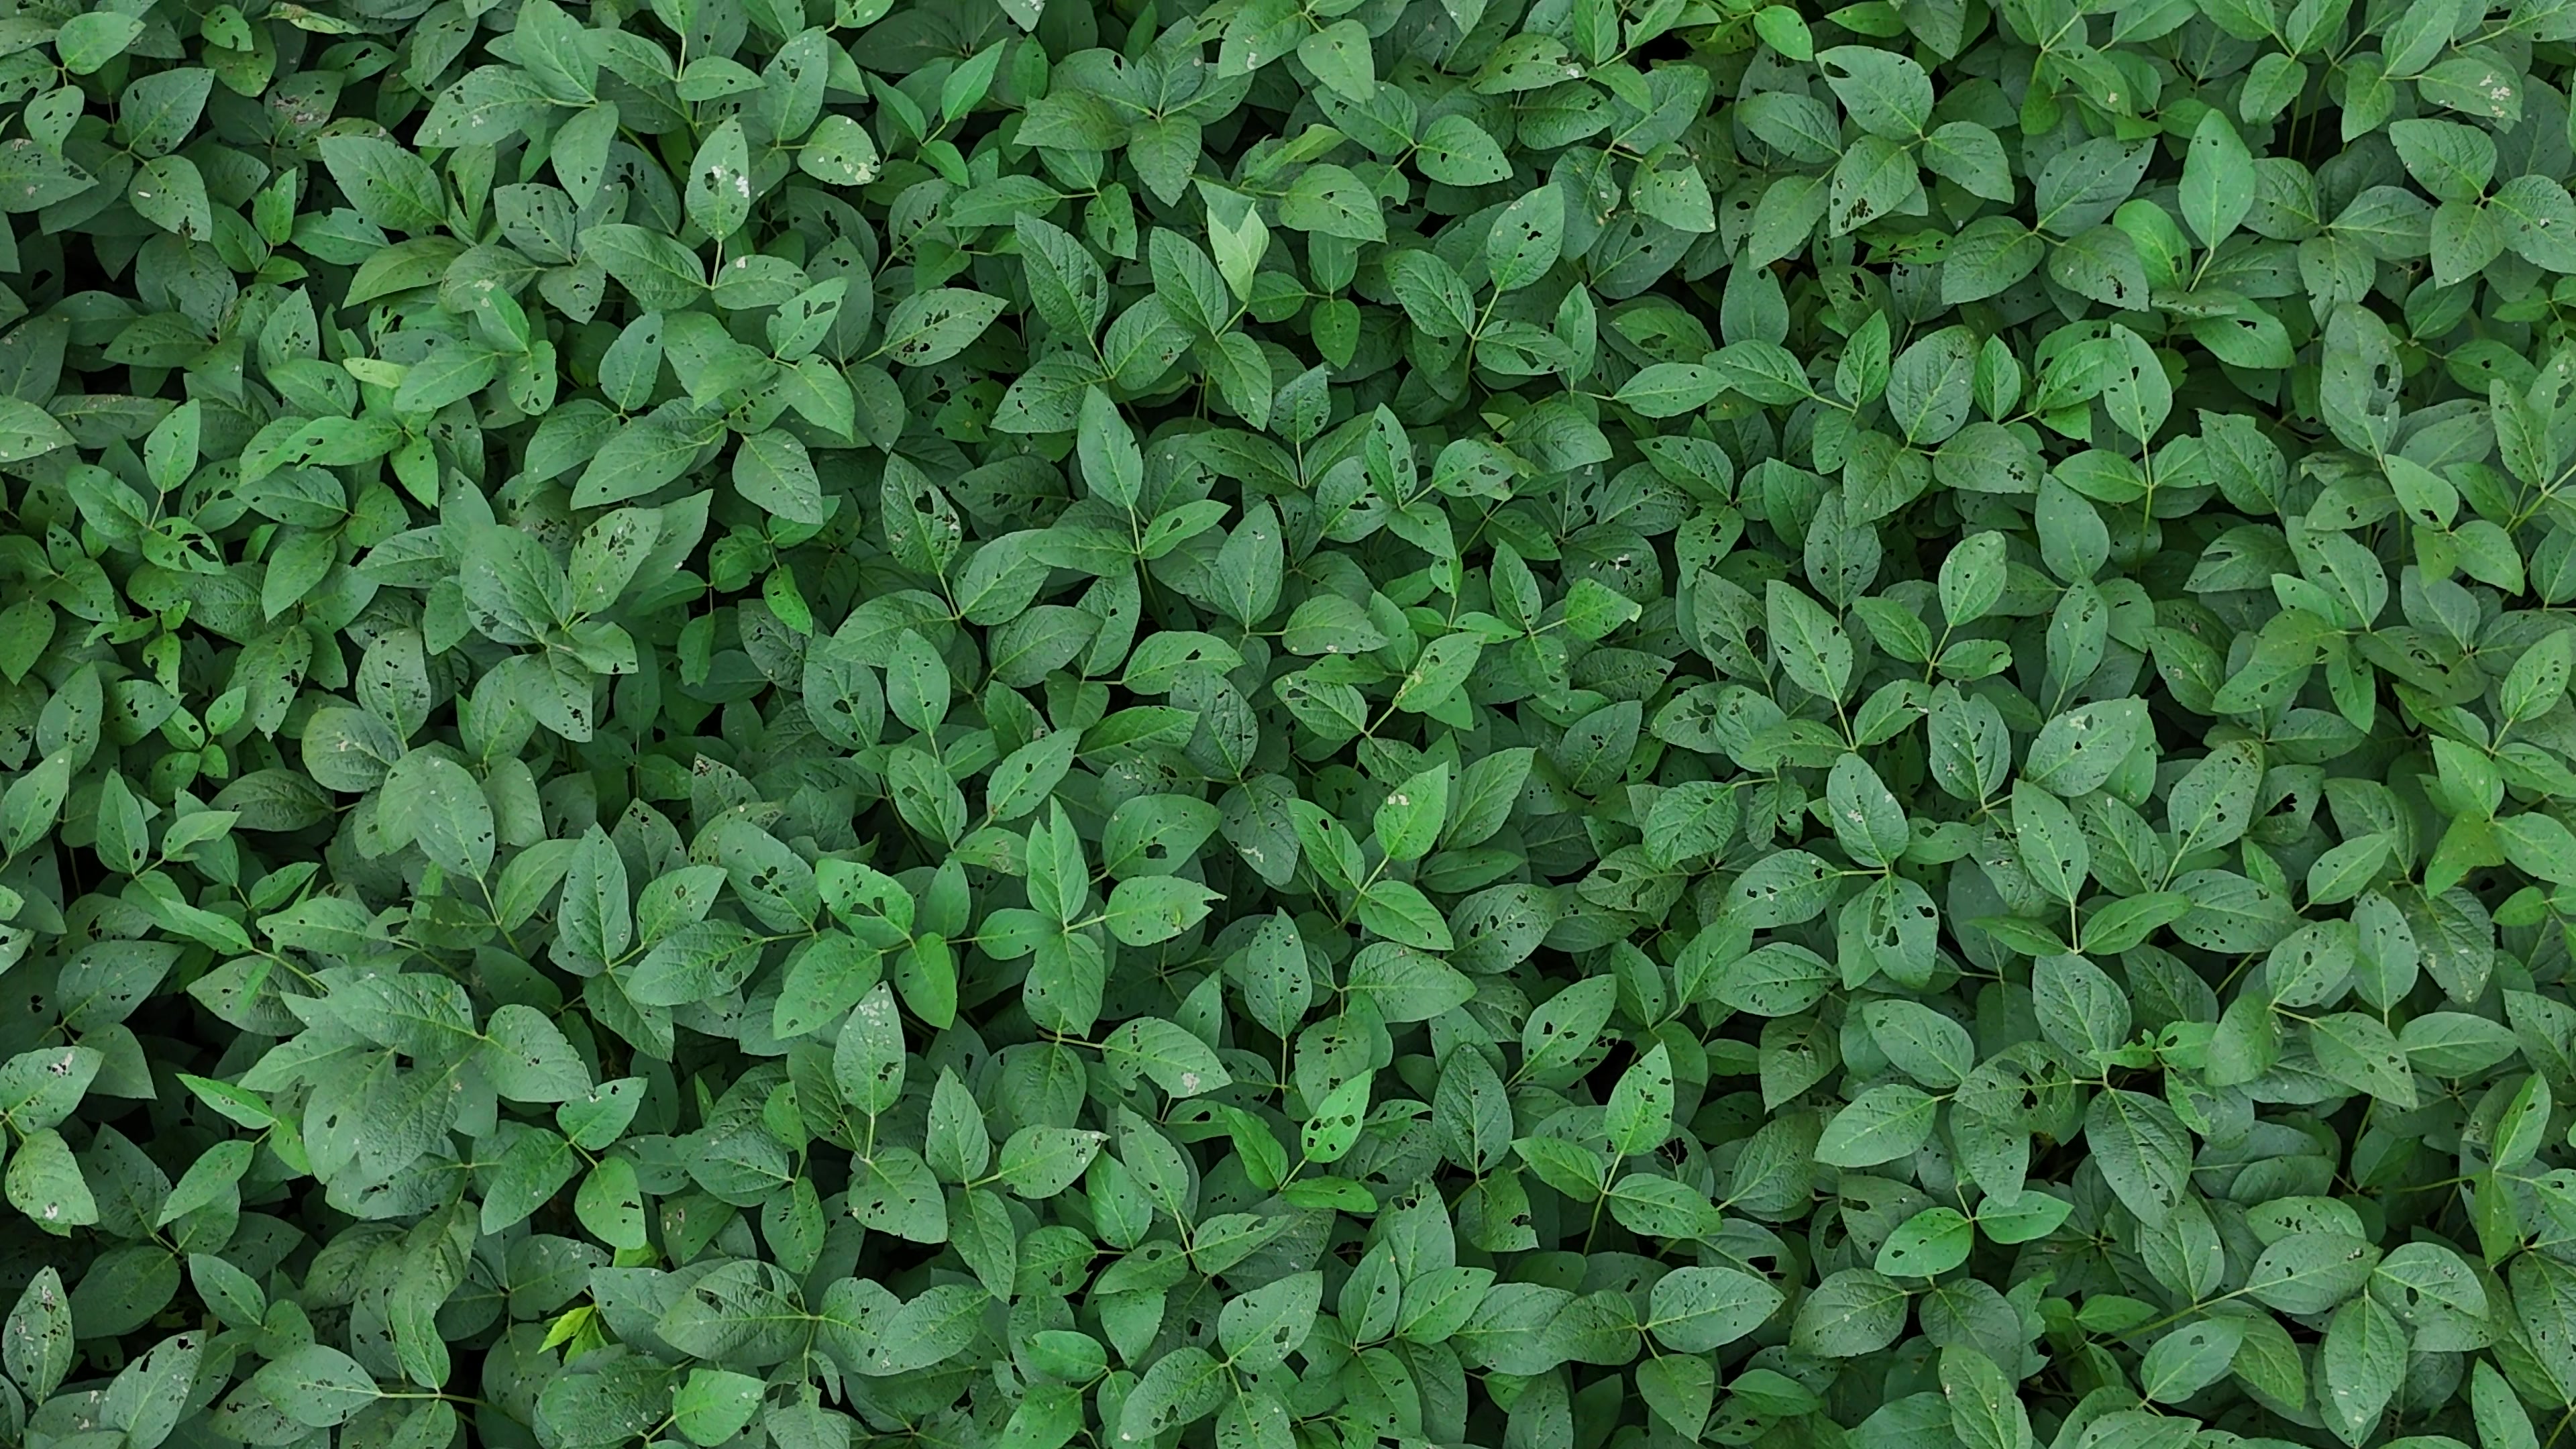
Label: Semilooper_Pest